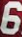
Number: 6